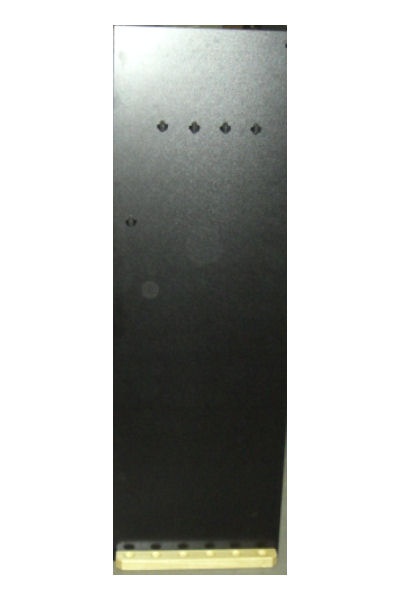
Garlando Porta Stecche da parete
Brand: Garlando
Category: Sporting Goods > Indoor Games > Bowling > Bowling Sets